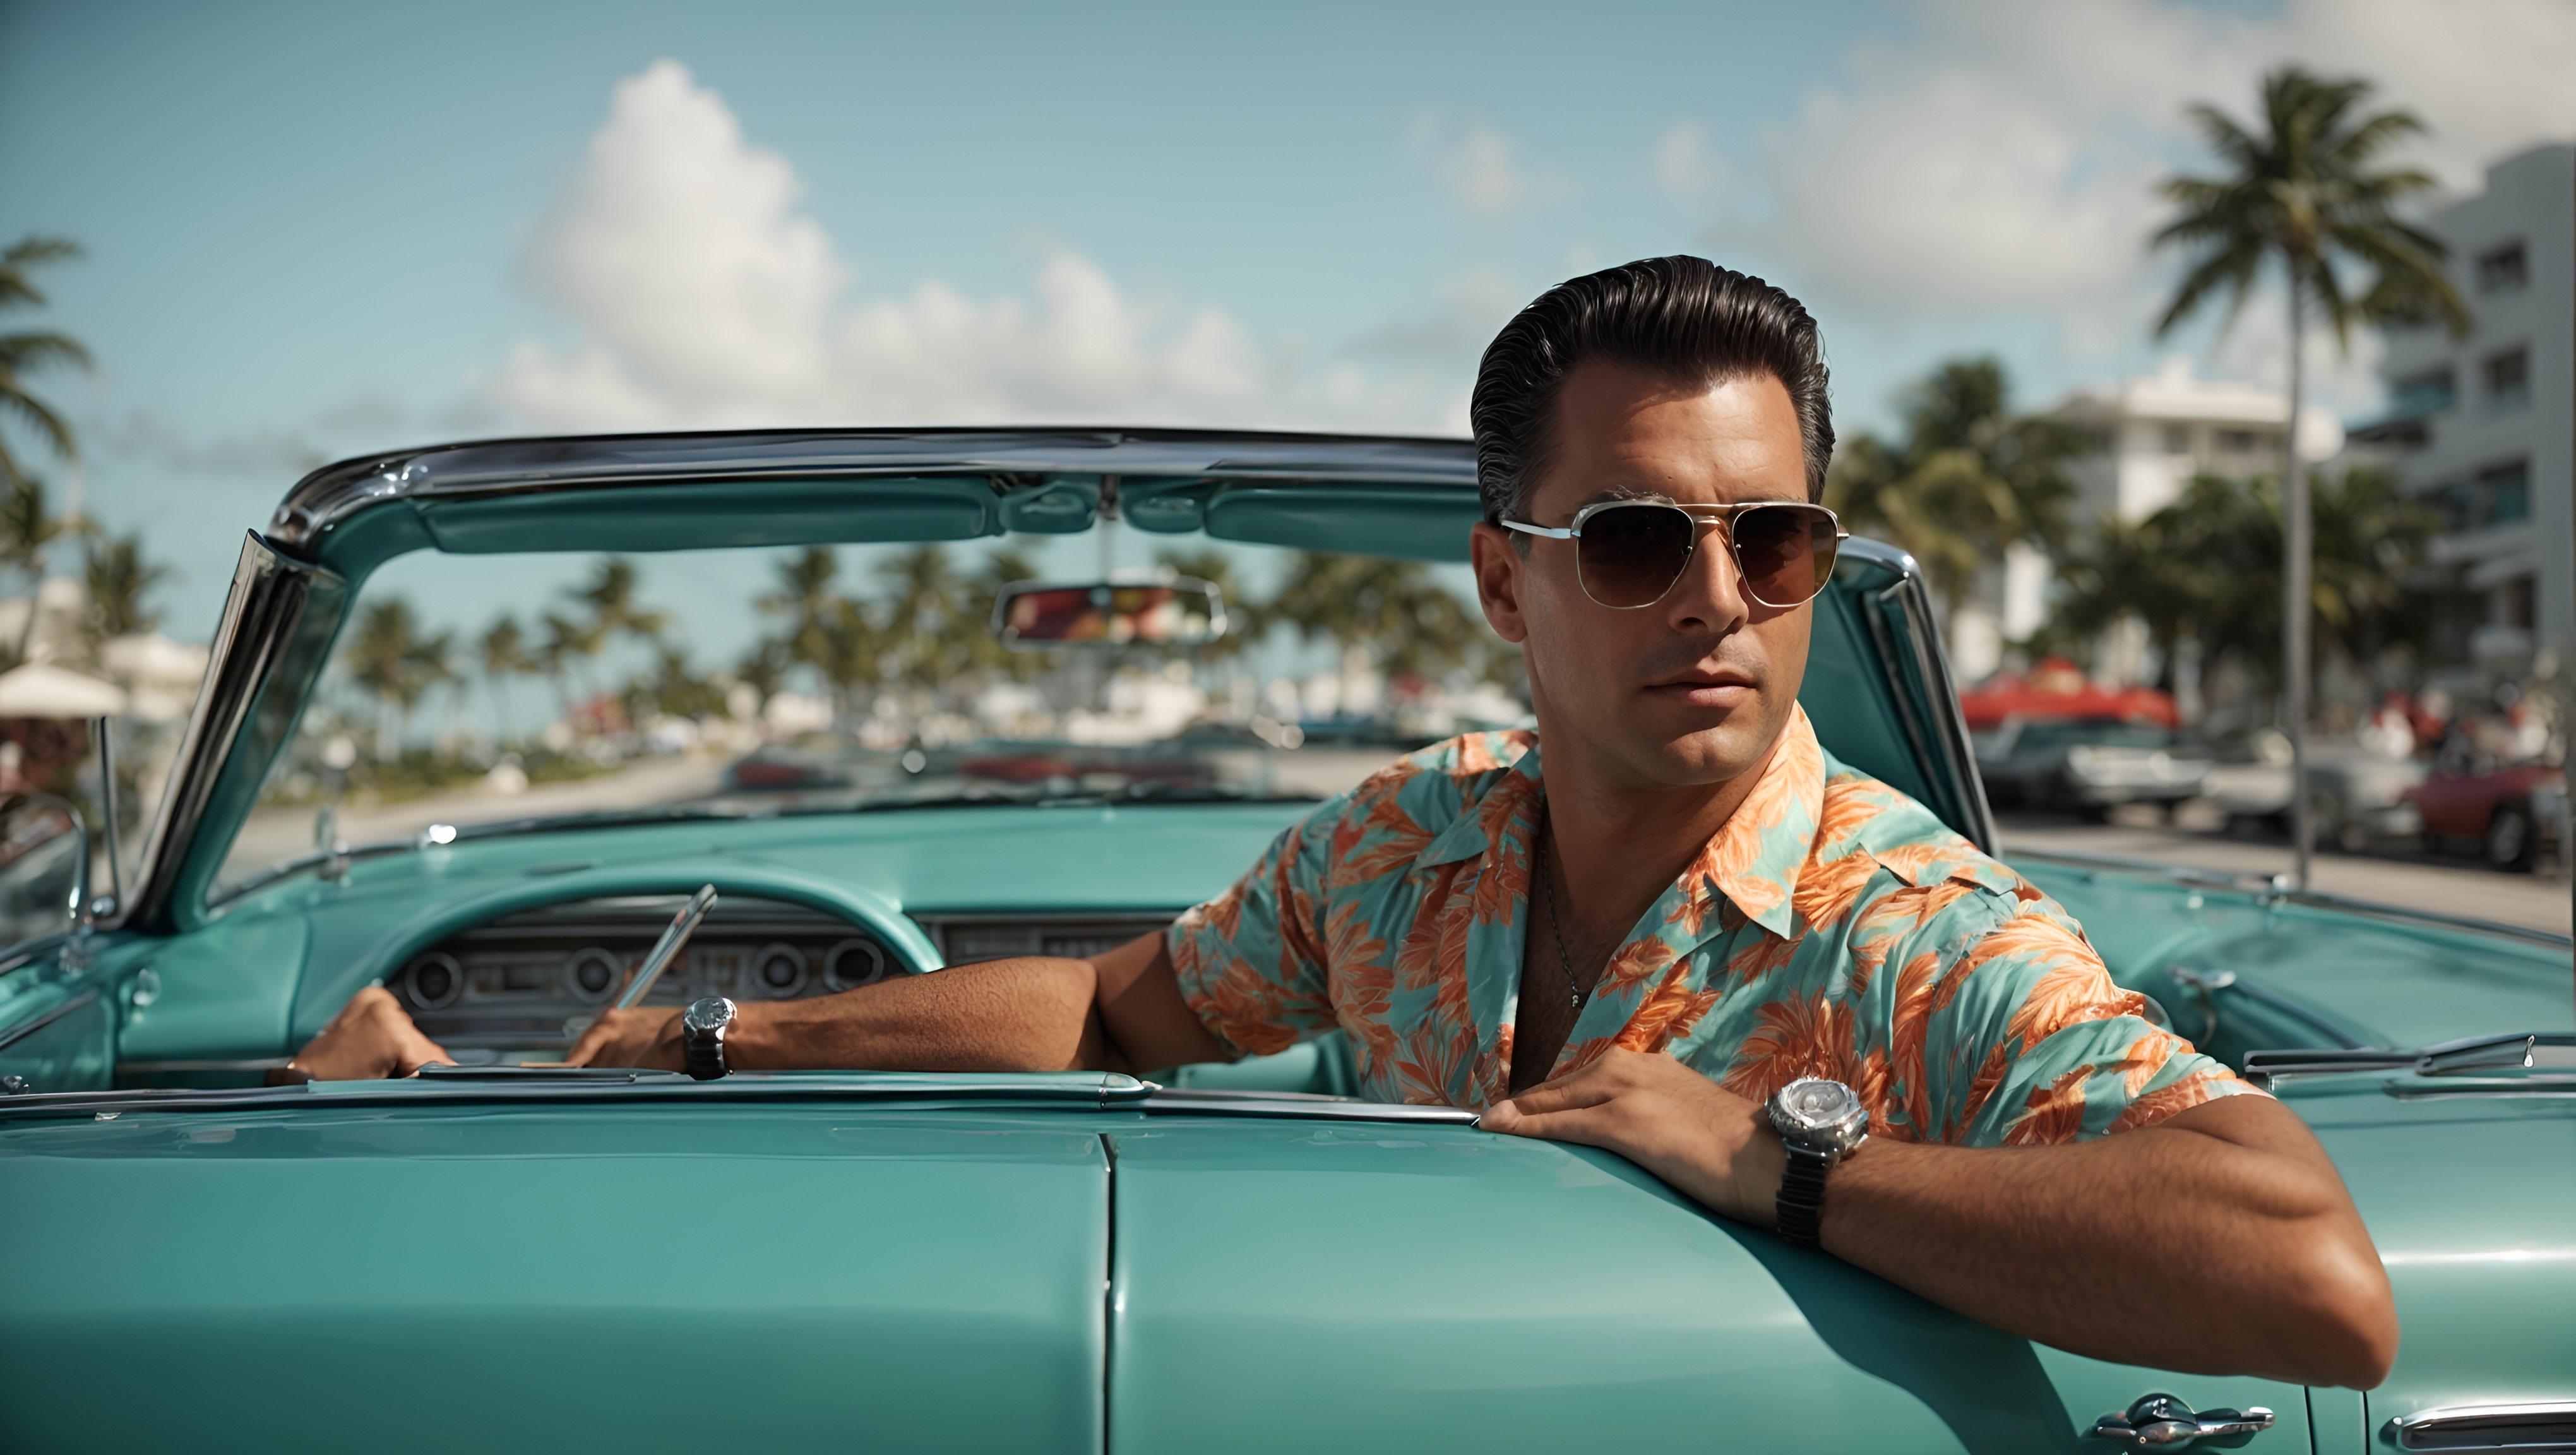
ai, miami, sunglases, bahama shirt, palms, cadillac, turquoise, usa, clouds, sunny, sunny day, car, american car, ocean drive, florida, glasses, vehicle, cloud, motor vehicle, sky, sunglasses, hood, vision care, goggles, automotive design, eyewear, automotive exterior, travel, personal luxury car, leisure, classic, recreation, mid size car, windshield, luxury vehicle, classic car, family car, vehicle door, automotive window part, antique car, tree, personal protective equipment, fun, driving, hardtop, full size car, t shirt, auto part, vintage car, city car, aviator sunglass, transport, vacation, compact car